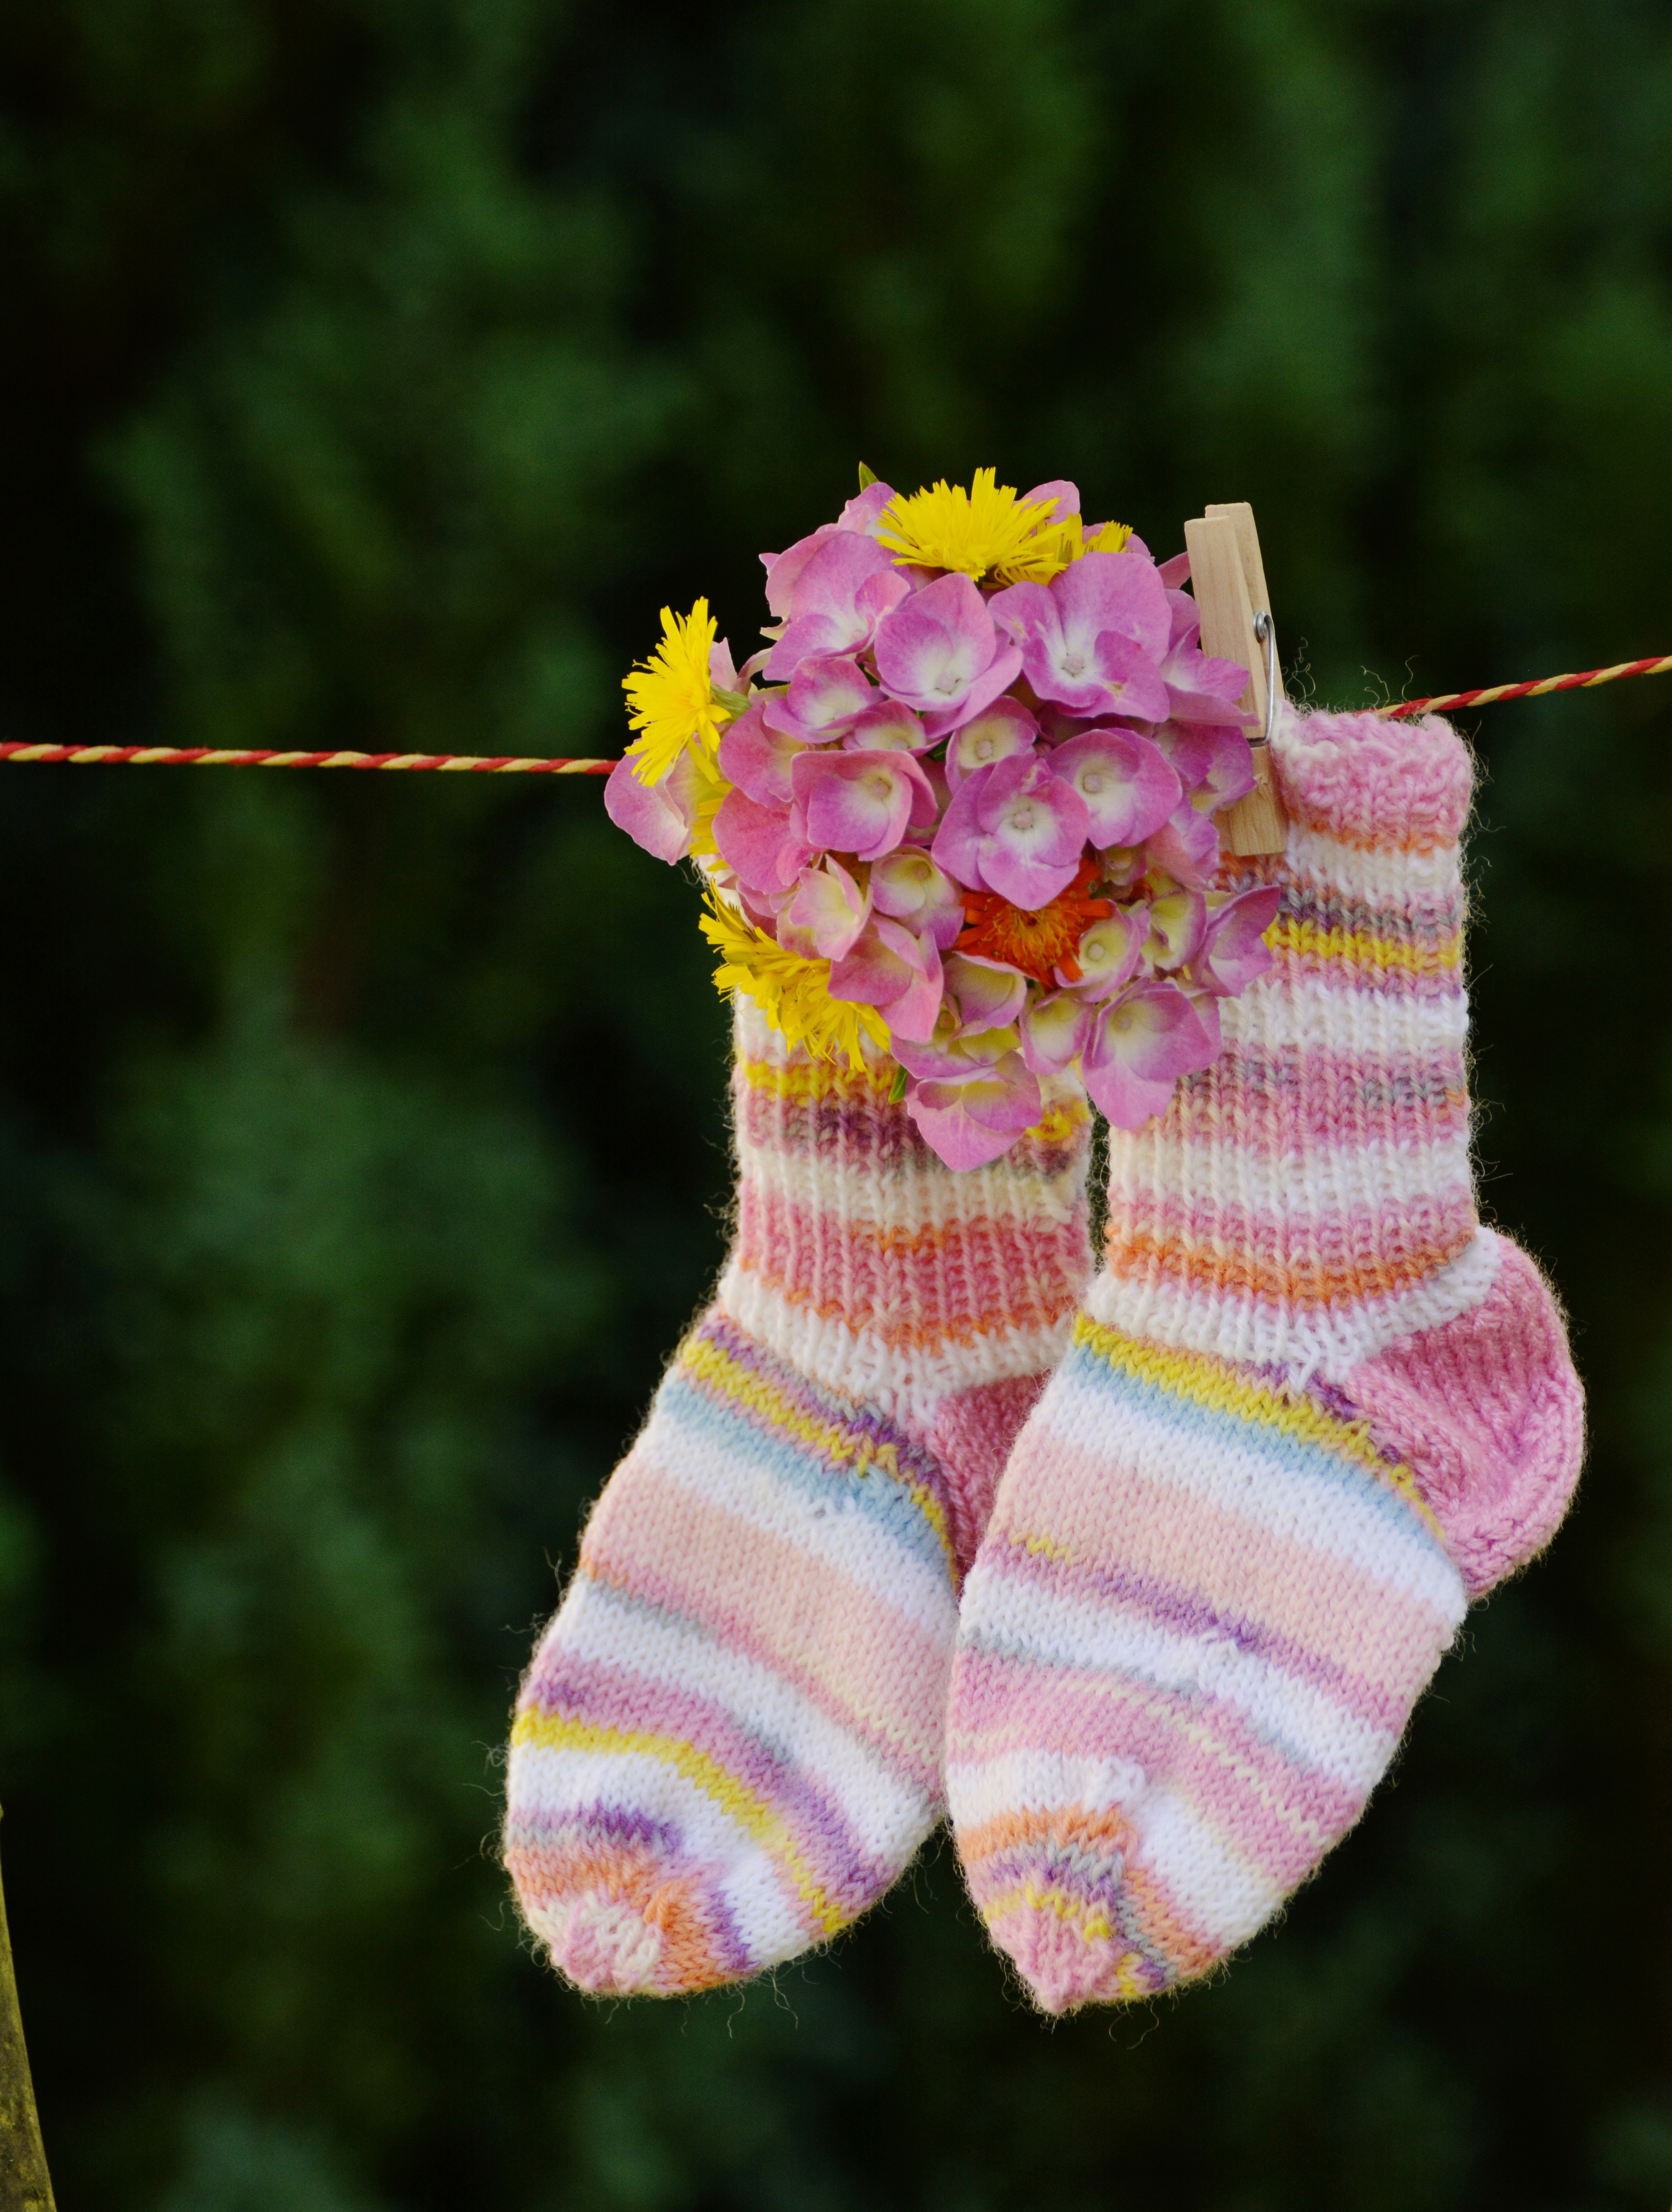
plant, leaf, flower, petal, gift, insect, botany, pink, flora, baby, wool, invertebrate, knitted, suspended, greeting, birth, small child, macro photography, hand labor, clothes line, clamp, ankle socks, children socks, birth announcement, moths and butterflies